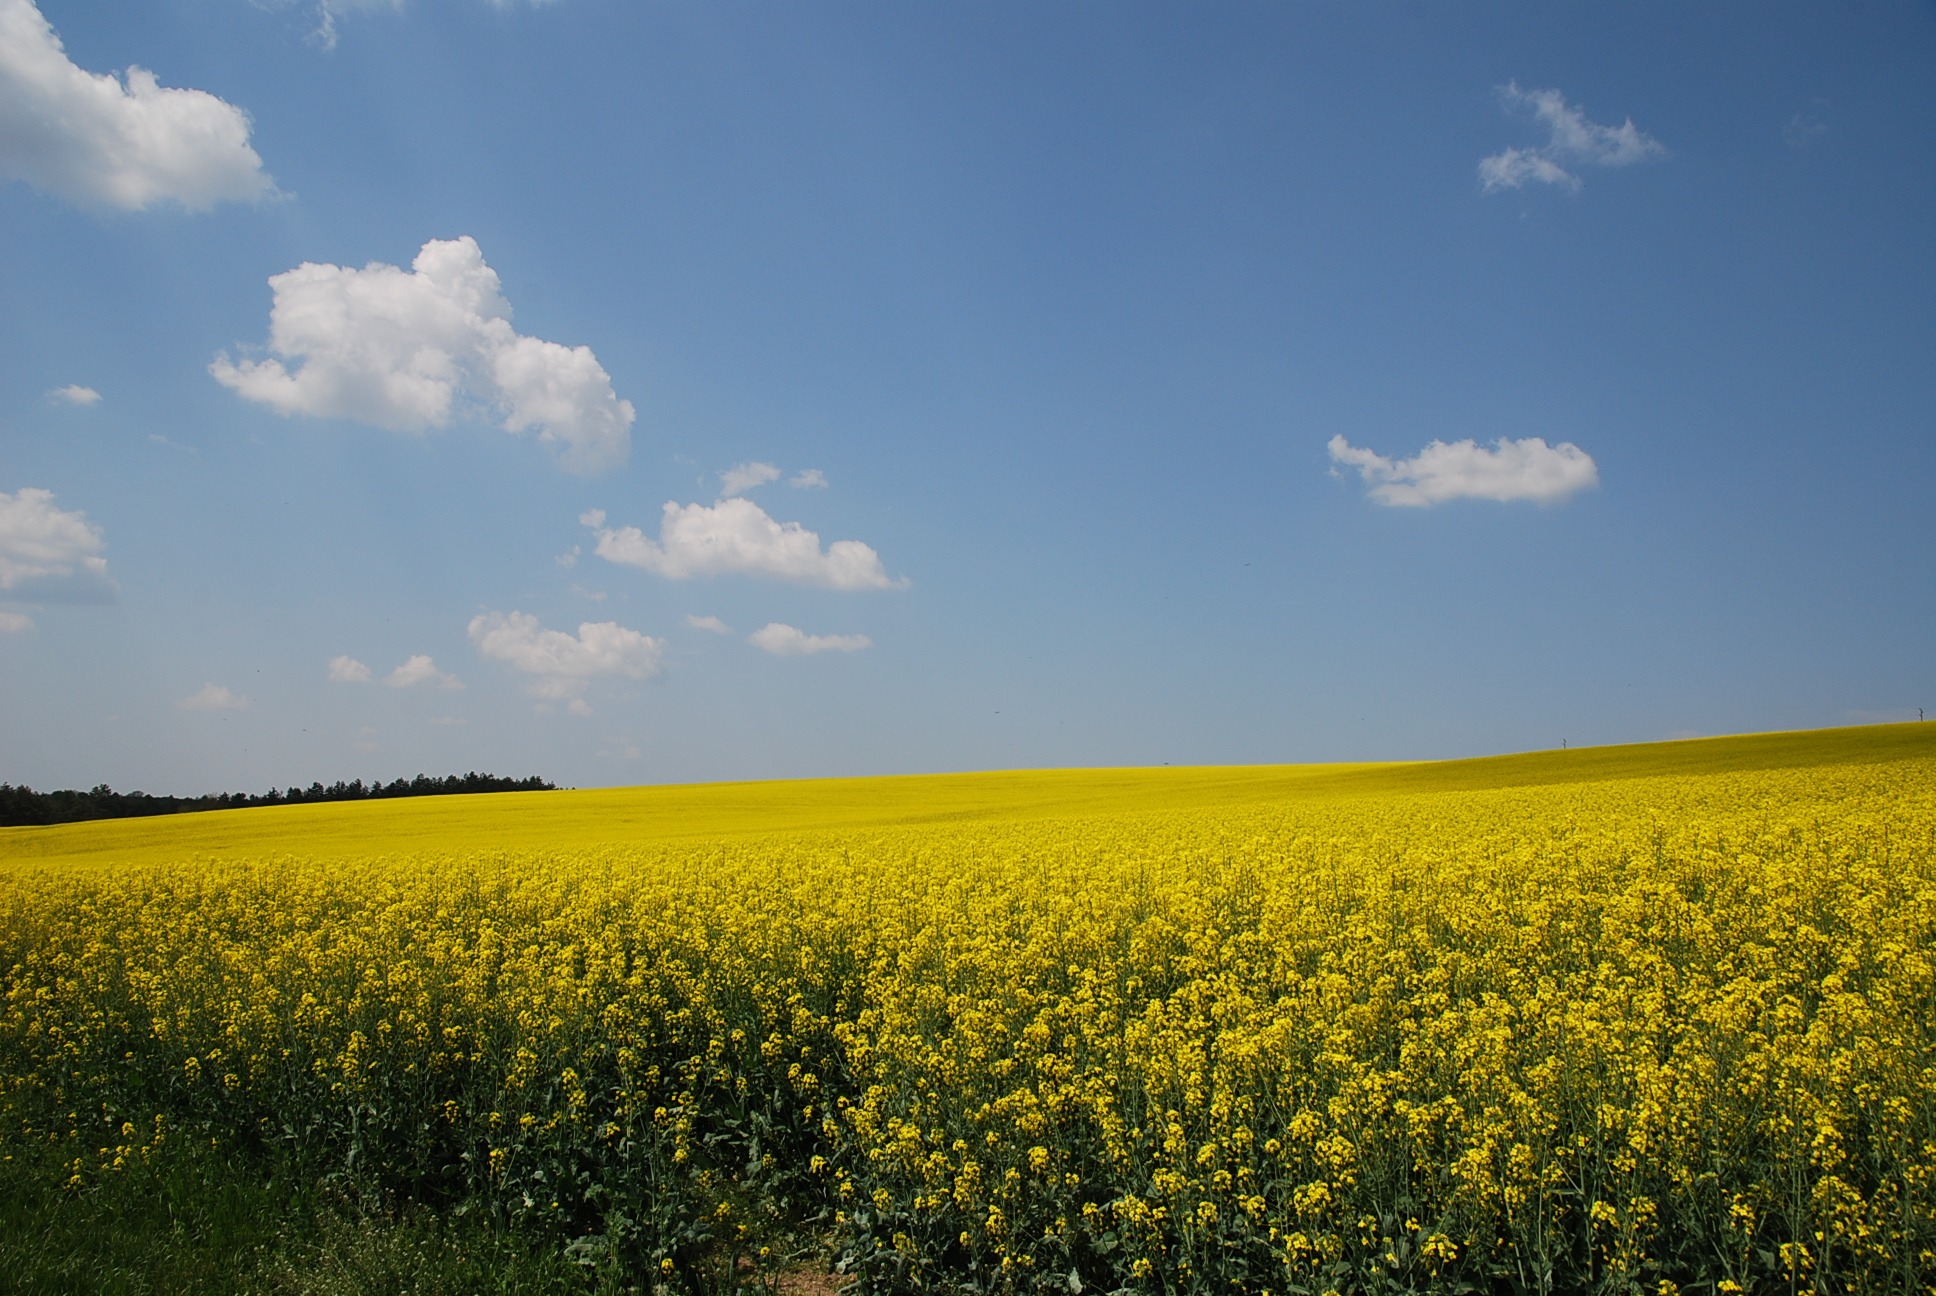
nature, grass, horizon, plant, sky, field, meadow, prairie, flower, food, produce, vegetable, crop, yellow, agriculture, plain, rapeseed, seeds, grassland, canola, brassica, rural area, flowering plant, grass family, land plant, mustard plant, mustard and cabbage family, brassica rapa, colza field